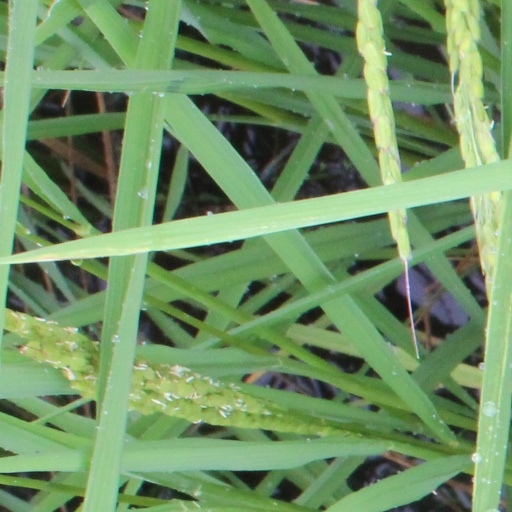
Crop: rice